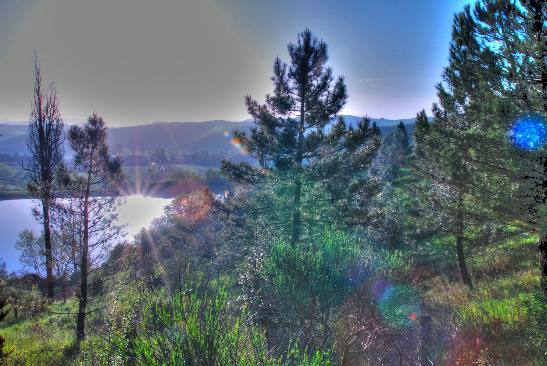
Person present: No